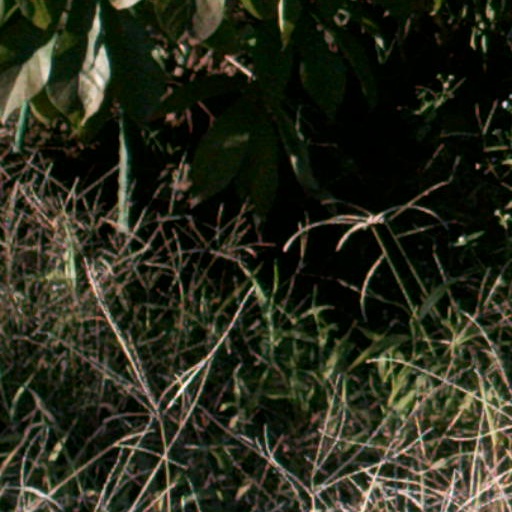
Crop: cassava